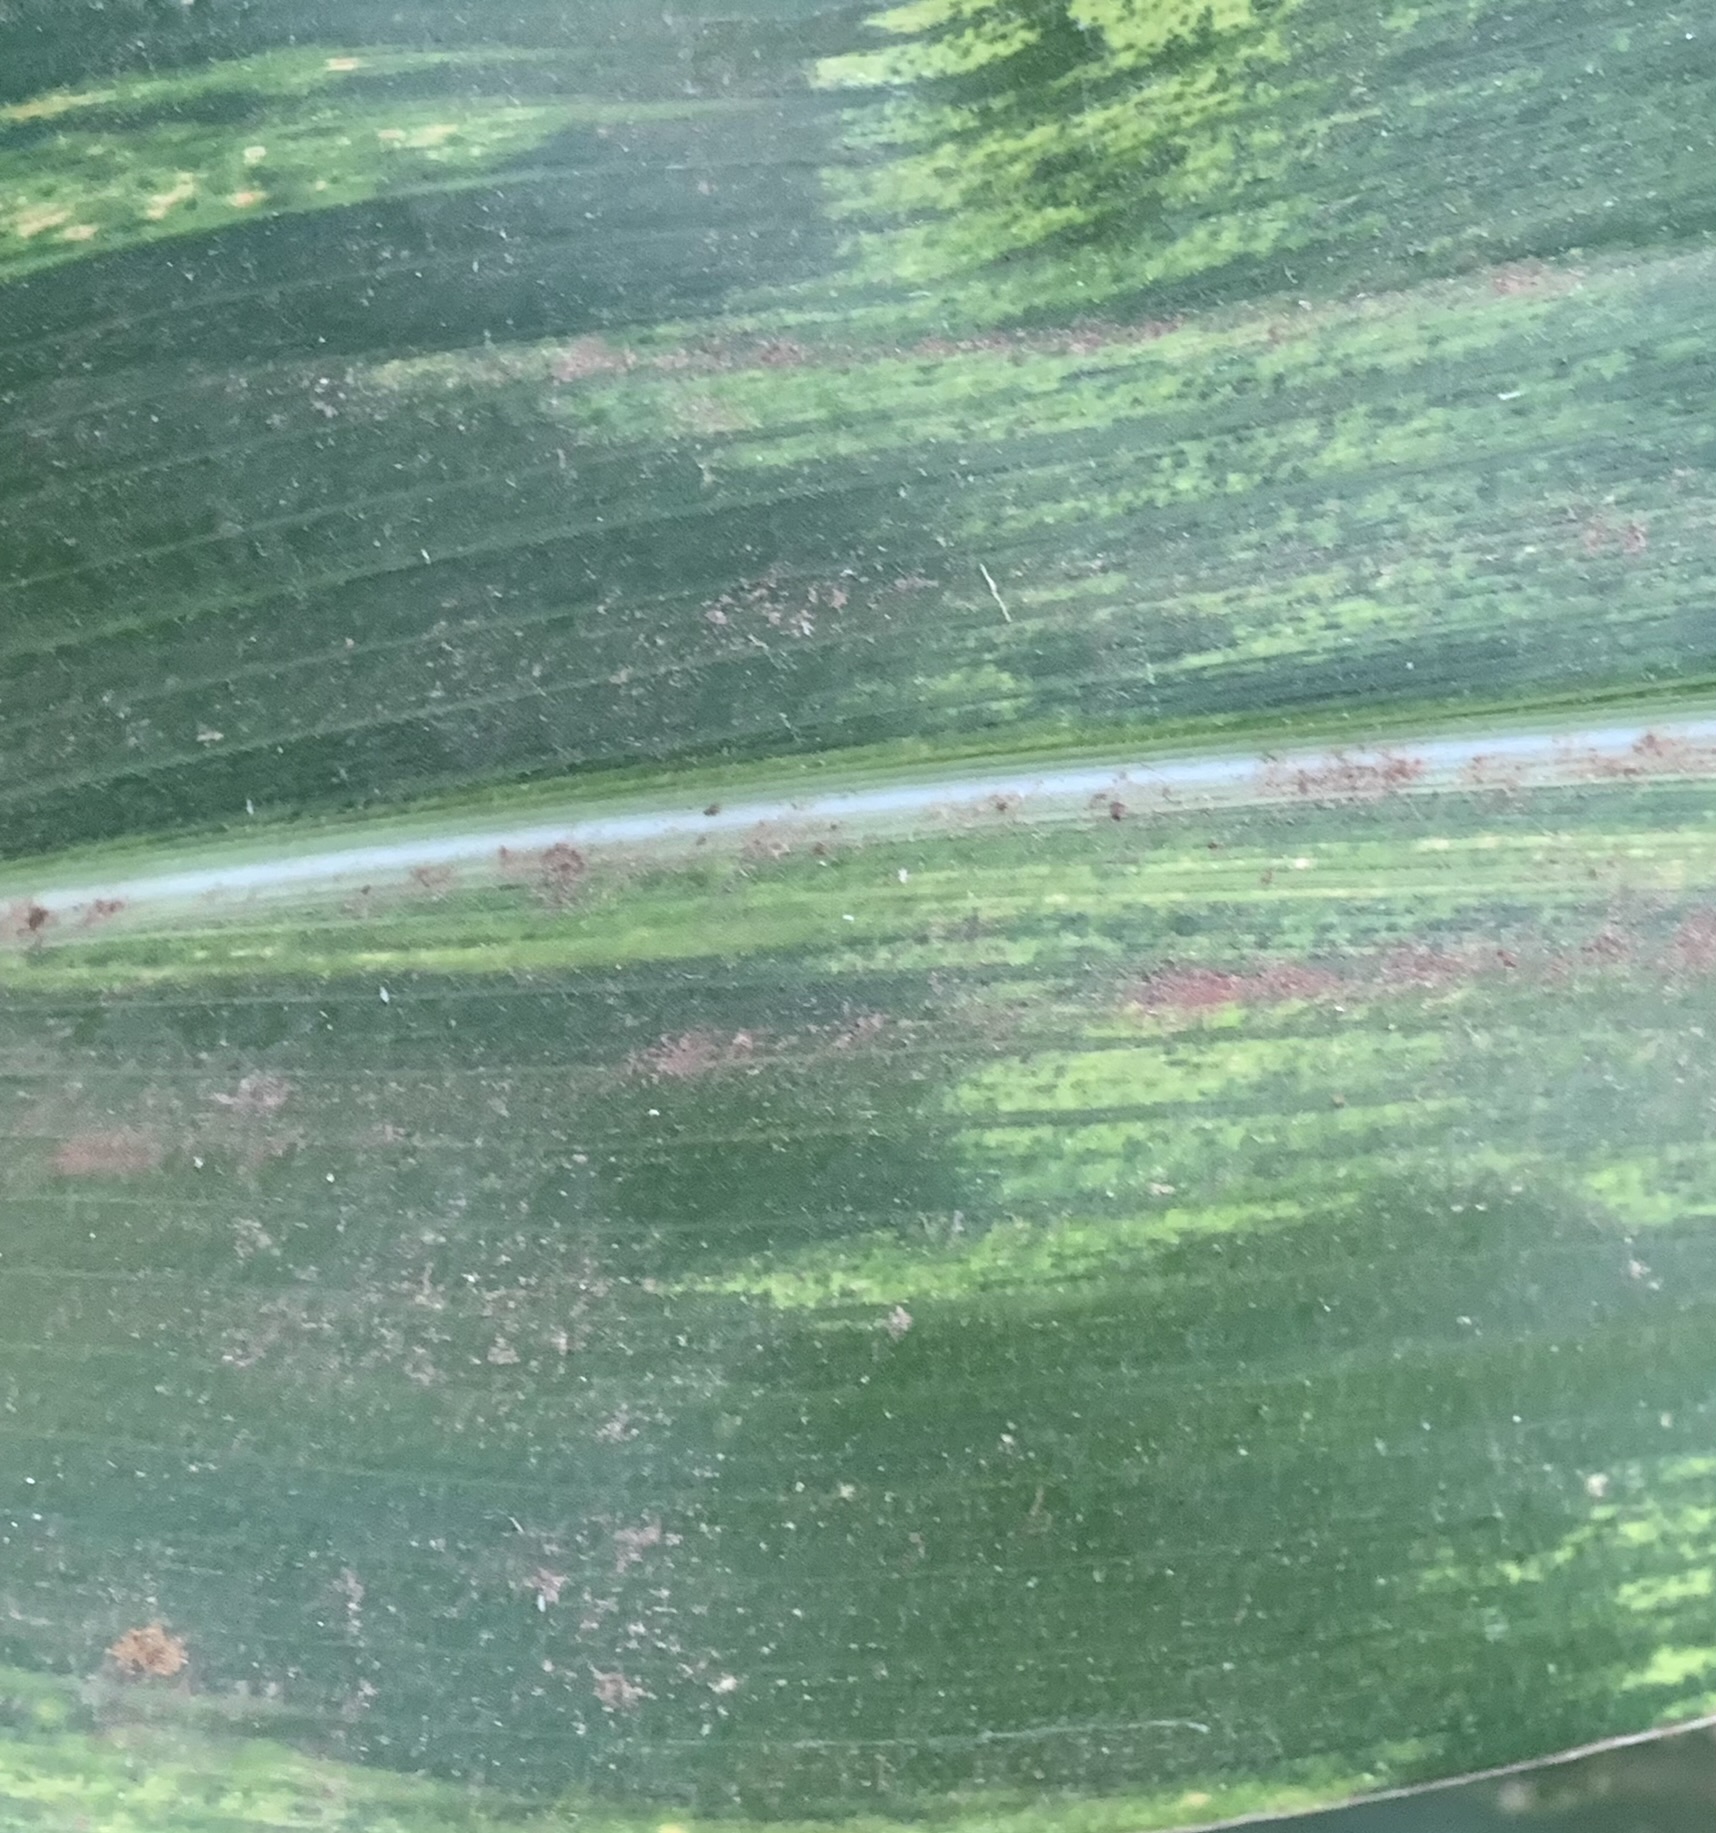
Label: MSV